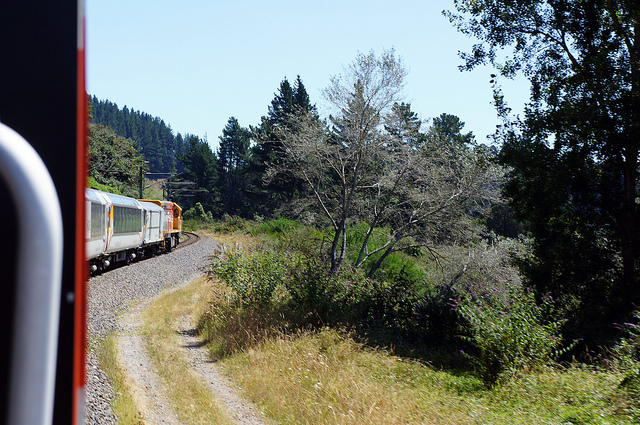
A passenger train viewed from one of the cars further back.

A train drives down a track in the woods.

Trees along the side of a train track viewed from the train.

A train on a track riding through a wooded area.

A view of a forest from a train car.